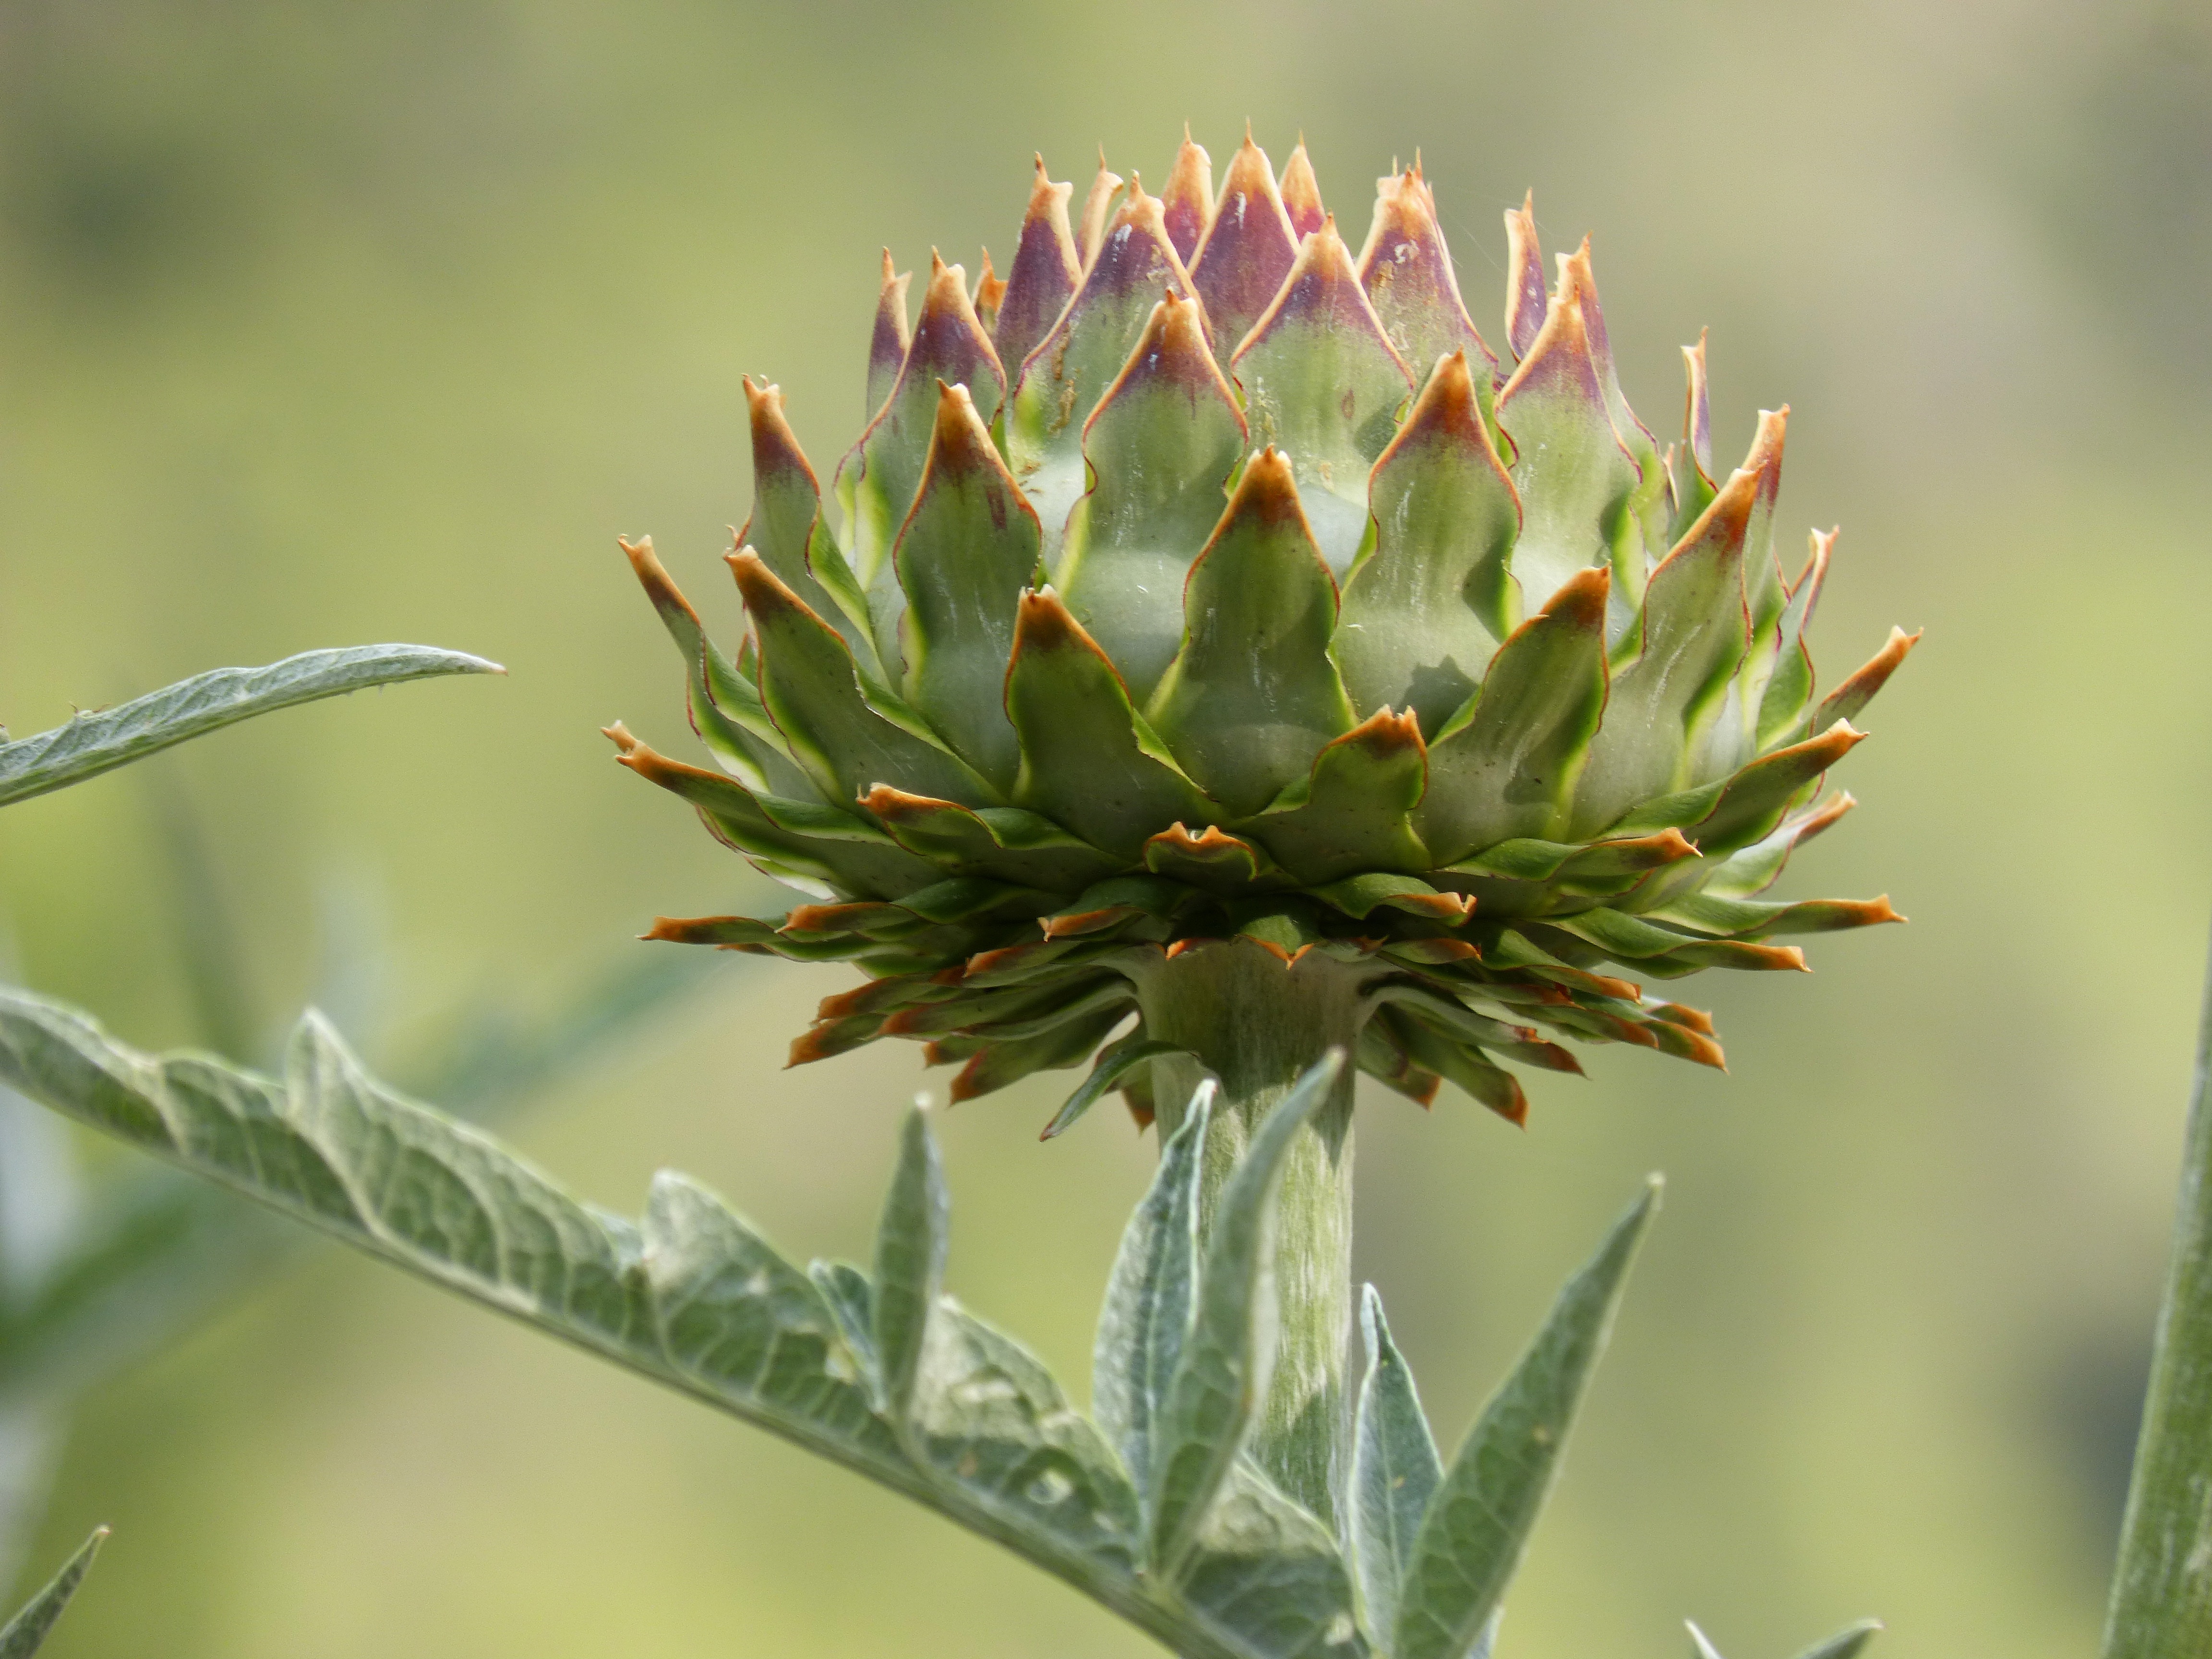
nature, plant, leaf, flower, green, botany, flora, wildflower, artichoke, close up, thistle, bud, macro photography, flowering plant, daisy family, plant architecture, plant geometry, plant stem, land plant, thorns spines and prickles